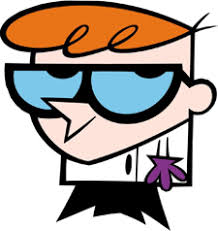
Portrait style: Cartoon Portrait